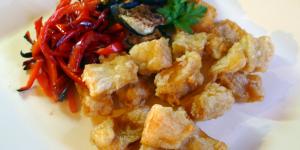
bocados de bacalao en tempura con berenjenas y pimientos